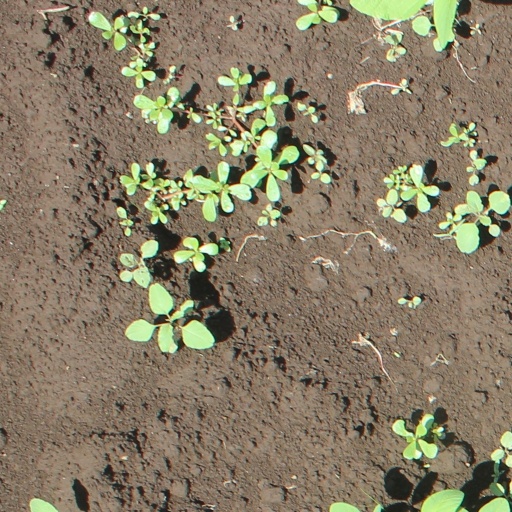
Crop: soybean